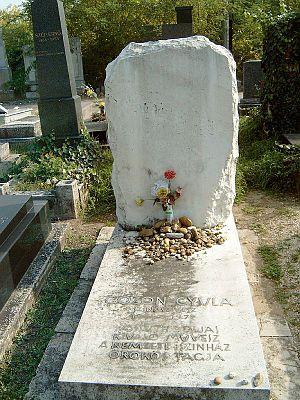
Gyula Gózon est un acteur hongrois.